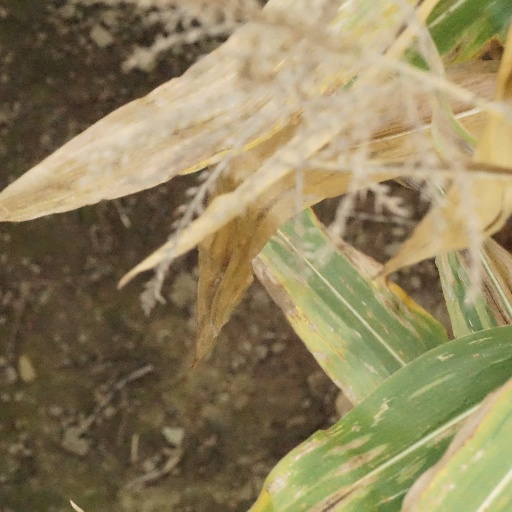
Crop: maize; corn